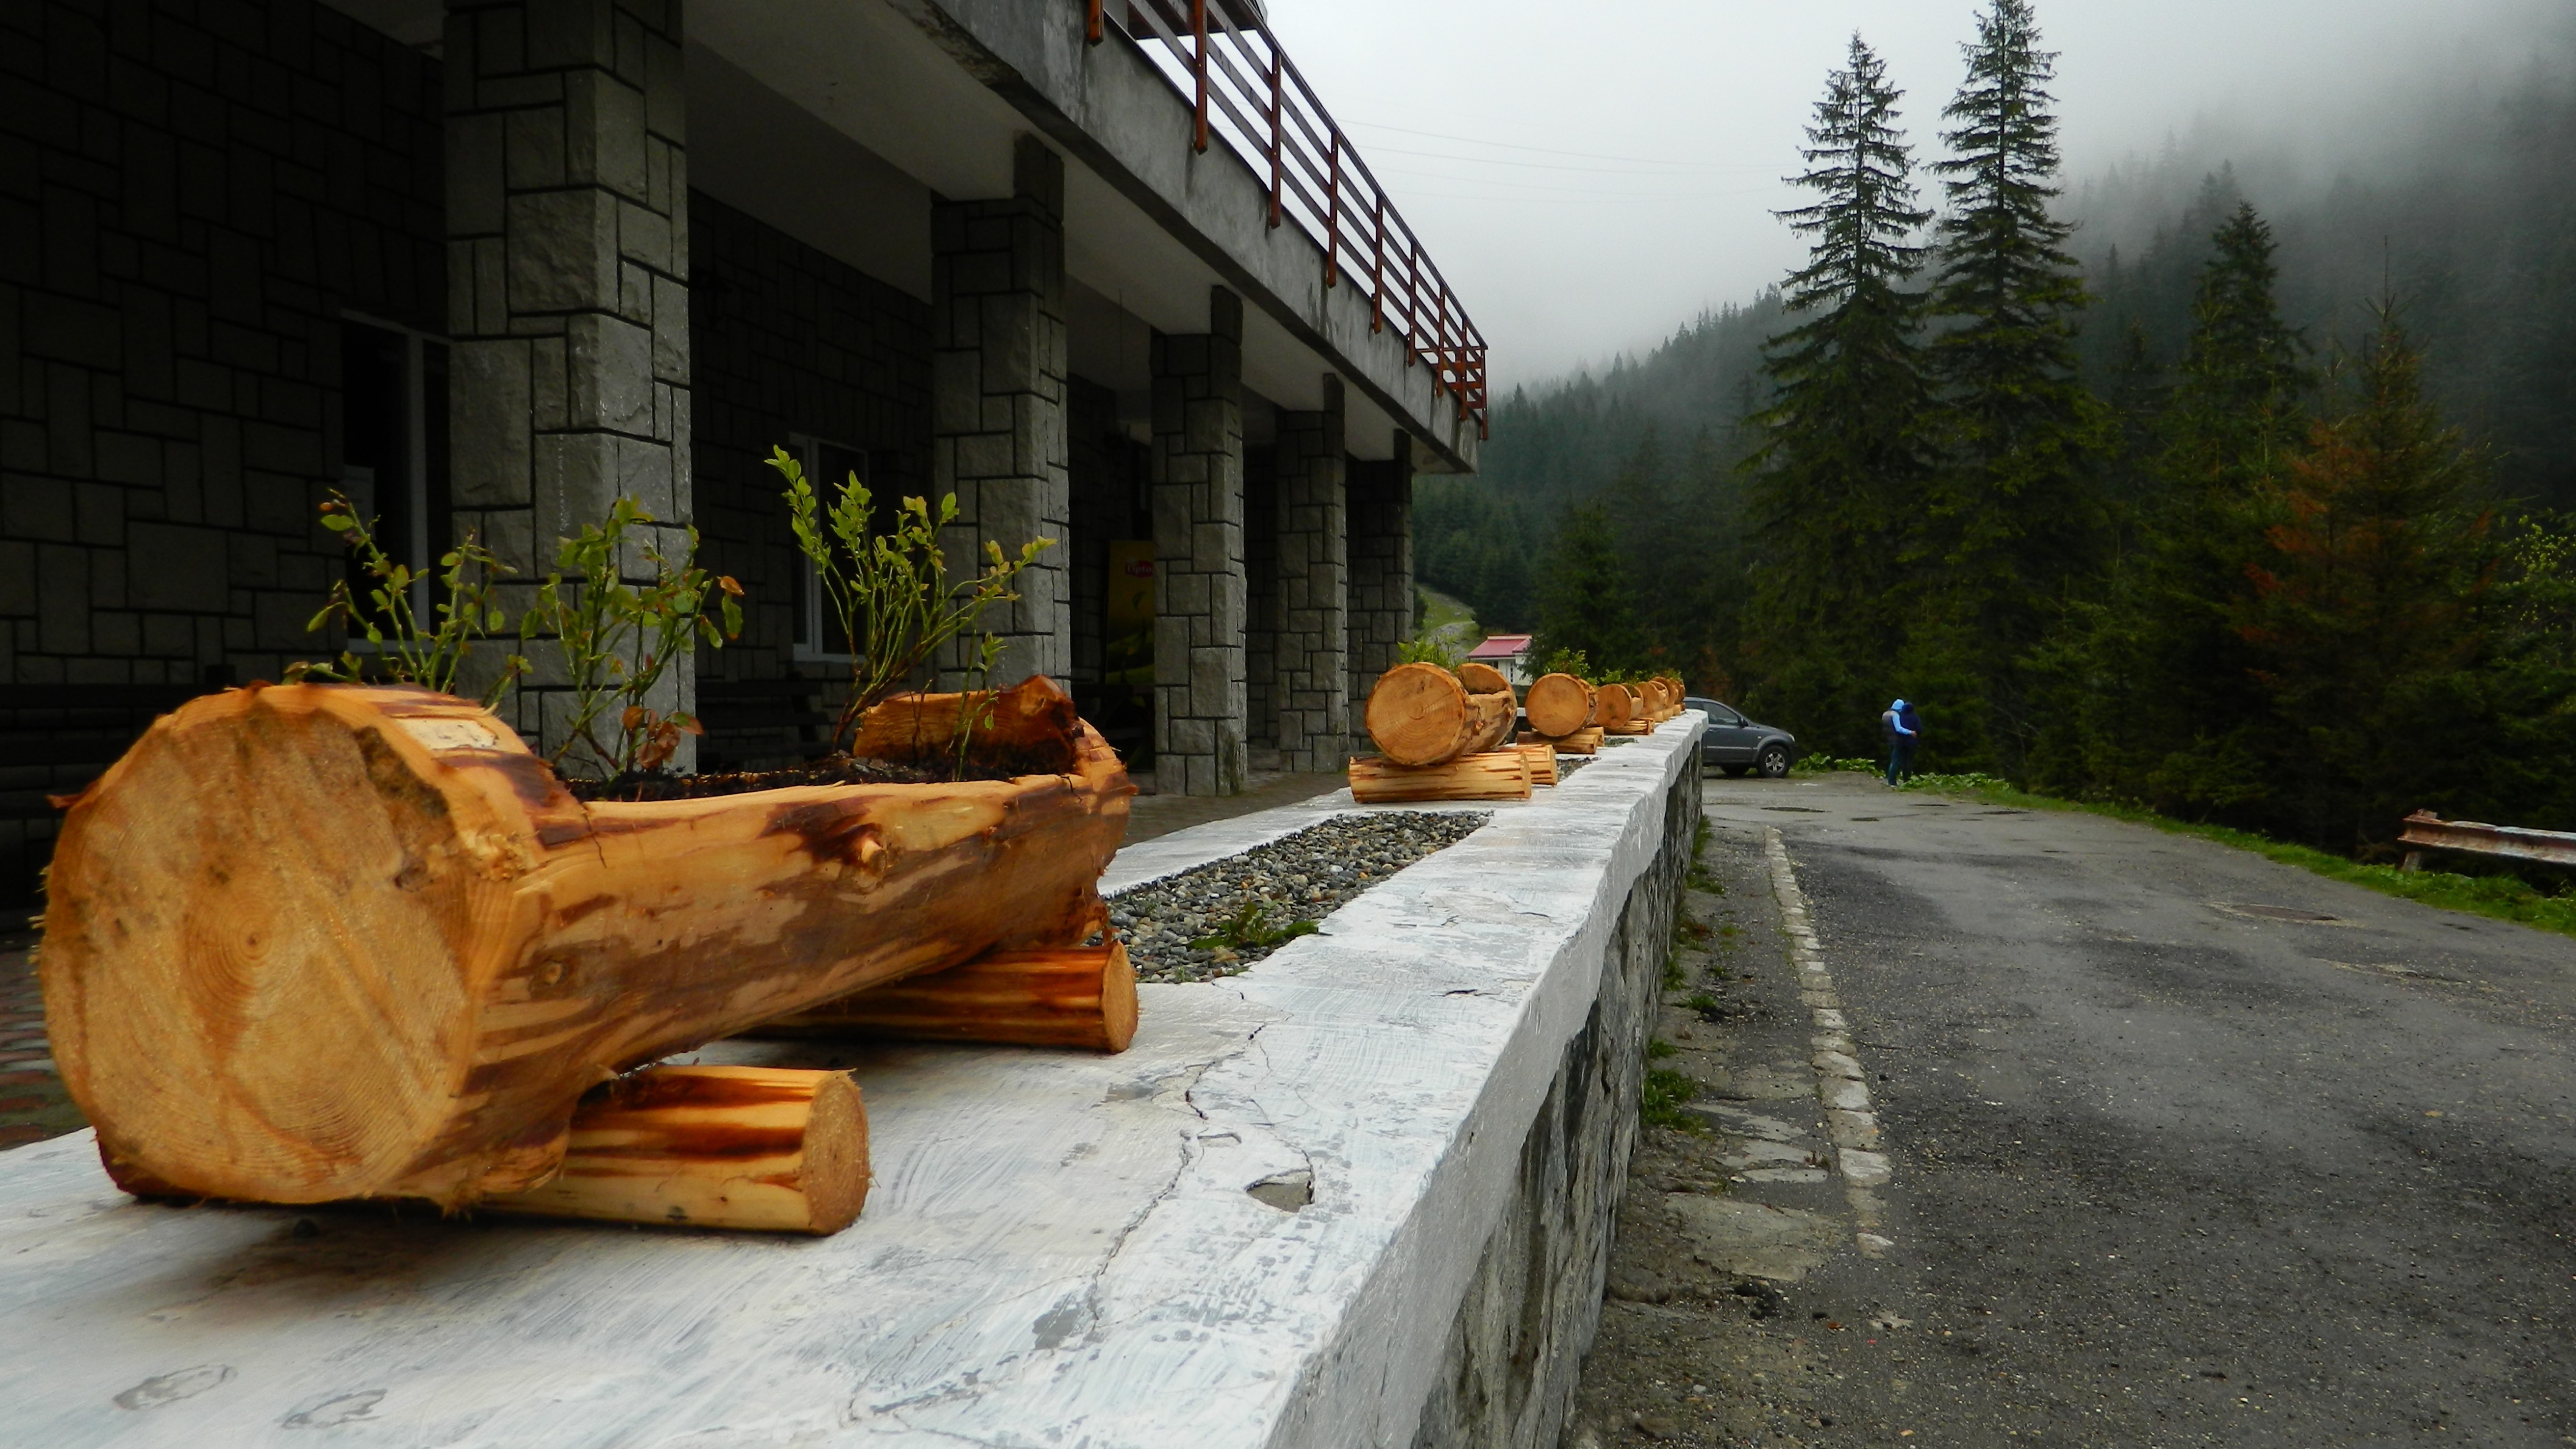
landscape, nature, wood, fog, house, vacation, pine, trees, hotel, mountains, vienna, romania, screenshot, mountain hotel